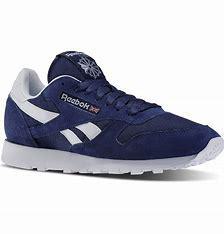
Brand: Reebok
Model: Classic Leather